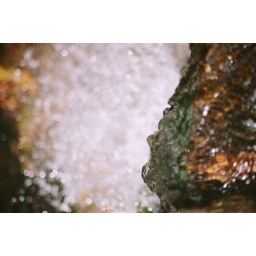
On the right is the stream and far below is the scattering water as it hits the rocks below.